Rector (academia)

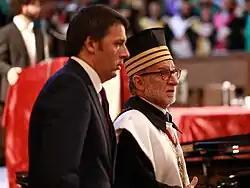
Then Rector of the Bologna University, Ivano Dionigi, with then Prime Minister of Italy Matteo Renzi, in 2015.

In Italy the rector is the head of the university and "Rappresentante Legale" (Legal representative) of the university. The rector is elected by an electoral body composed of all "Professori ordinari ed associati" (full and associate professors), the two highest ranks of the Italian university faculty, all the "Ricercatori" (lowest rank of departments) and representatives of the staff, students and PhD students.